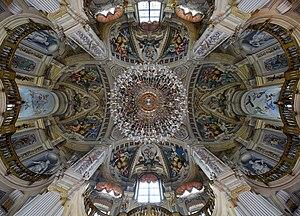
Le pavillon de chasse de Stupinigi, voulue par le roi Victor-Amédée II de Savoie, est un des deux chefs-d'œuvre baroques de l'architecte Filippo Juvarra, qui fait partie de l'ensemble des résidences royales de la maison de Savoie en Piémont. Ce pavillon de chasse est situé sur le territoire de Stupinigi frazione de Nichelino -anciennement Suppunicum, dans le sud-ouest proche de Turin et héberge aujourd'hui le Musée d'art et d'ameublement.